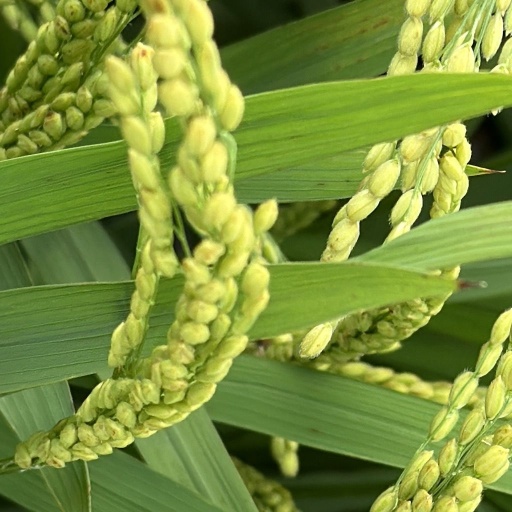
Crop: rice